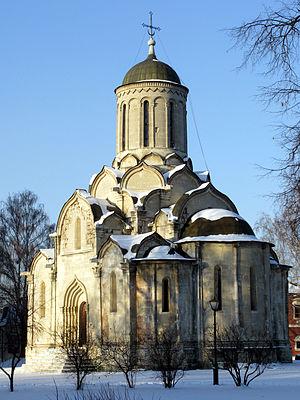
Le présent article reprend les types architecturaux d'églises russes du XIᵉ siècle au XVIIIᵉ siècle.